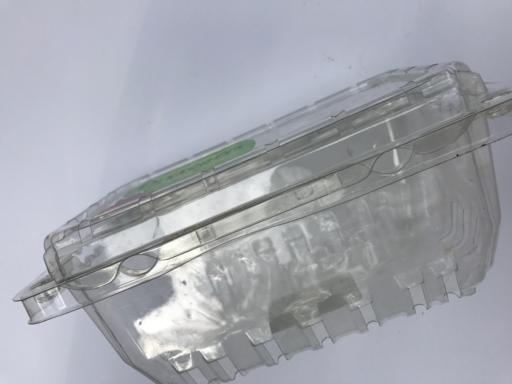
Waste category: plastic